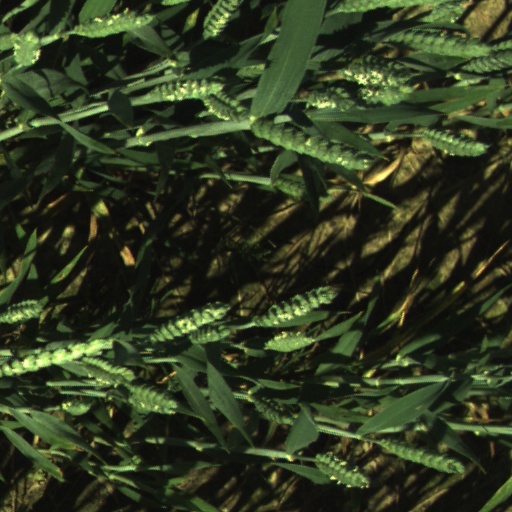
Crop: wheat